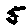
Label: 5